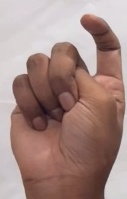
ASL sign: X